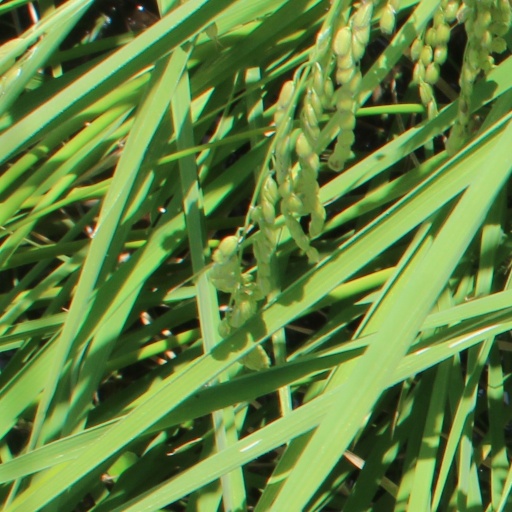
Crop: rice